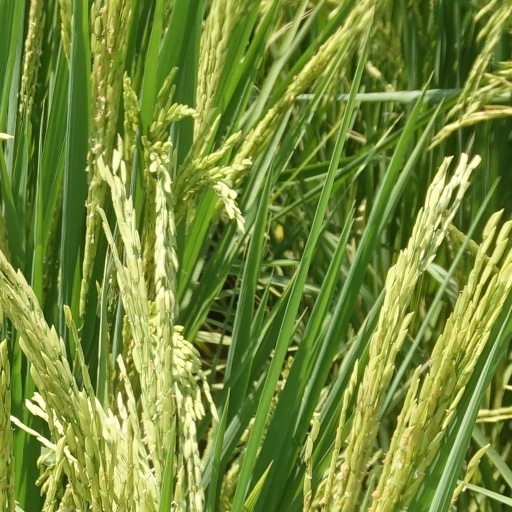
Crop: rice